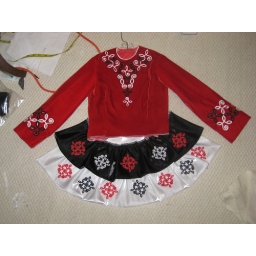
I think the white motif in the black row is reflecting off the crystal satin.